Tracery

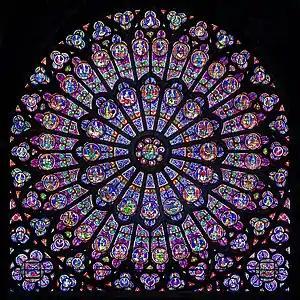
Rayonnant bar tracery, Notre-Dame de Paris, north rose window

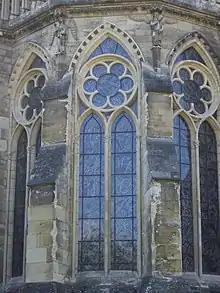
Bar tracery with cusped circles, Reims Cathedral, apse chapel

As the buttressing systems of early Gothic architecture reduced the structural need for broad expanses of thick walls, window openings grew progressively larger and instead of having just one very large window per bay division (which would create problems with supporting the glass), the typical early-Gothic 'twin lancet plus oculus' form of plate tracery developed. This consists of two (sometimes three) tall thin lights topped with pointed arches, with a round or trefoil opening placed above them, often contained within a blind arch which gives the whole assemblage a pointed lancet shape (see the example from Soissons Cathedral). With this type of design, the spandrels (i.e. the spaces between the tops of the lancet windows and the oculus) are just blank wall. The practicalities of building window tracery in this way severely limited the complexity of designs that could be produced and although plate tracery designs evolved over the course of the 12th and early 13th centuries, in practice, the only real variation was in the number and size of lancets and in the trefoils, quatrefoils and oculi used to fill the spaces above them.